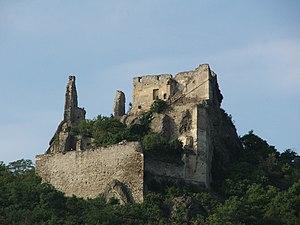
Blondel de Nesle, poète, trouvère et seigneur du Nord de la France, écrivit vingt-quatre chansons courtoises.